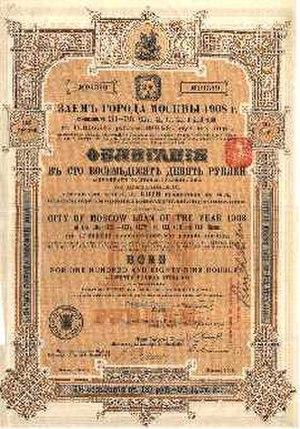
Les emprunts russes sont une série d'emprunts lancés sur les marchés financiers occidentaux au profit de l'Empire russe durant tout le XIXᵉ siècle et jusqu'en 1916. Les plus grosses tranches sont émises sur la place de Paris de 1888 à 1914. L'expression est passée dans le langage courant de par l'importance des sommes empruntées et le fait que le régime communiste a répudié ces emprunts peu après son arrivée au pouvoir, avec la révolution russe de 1917.